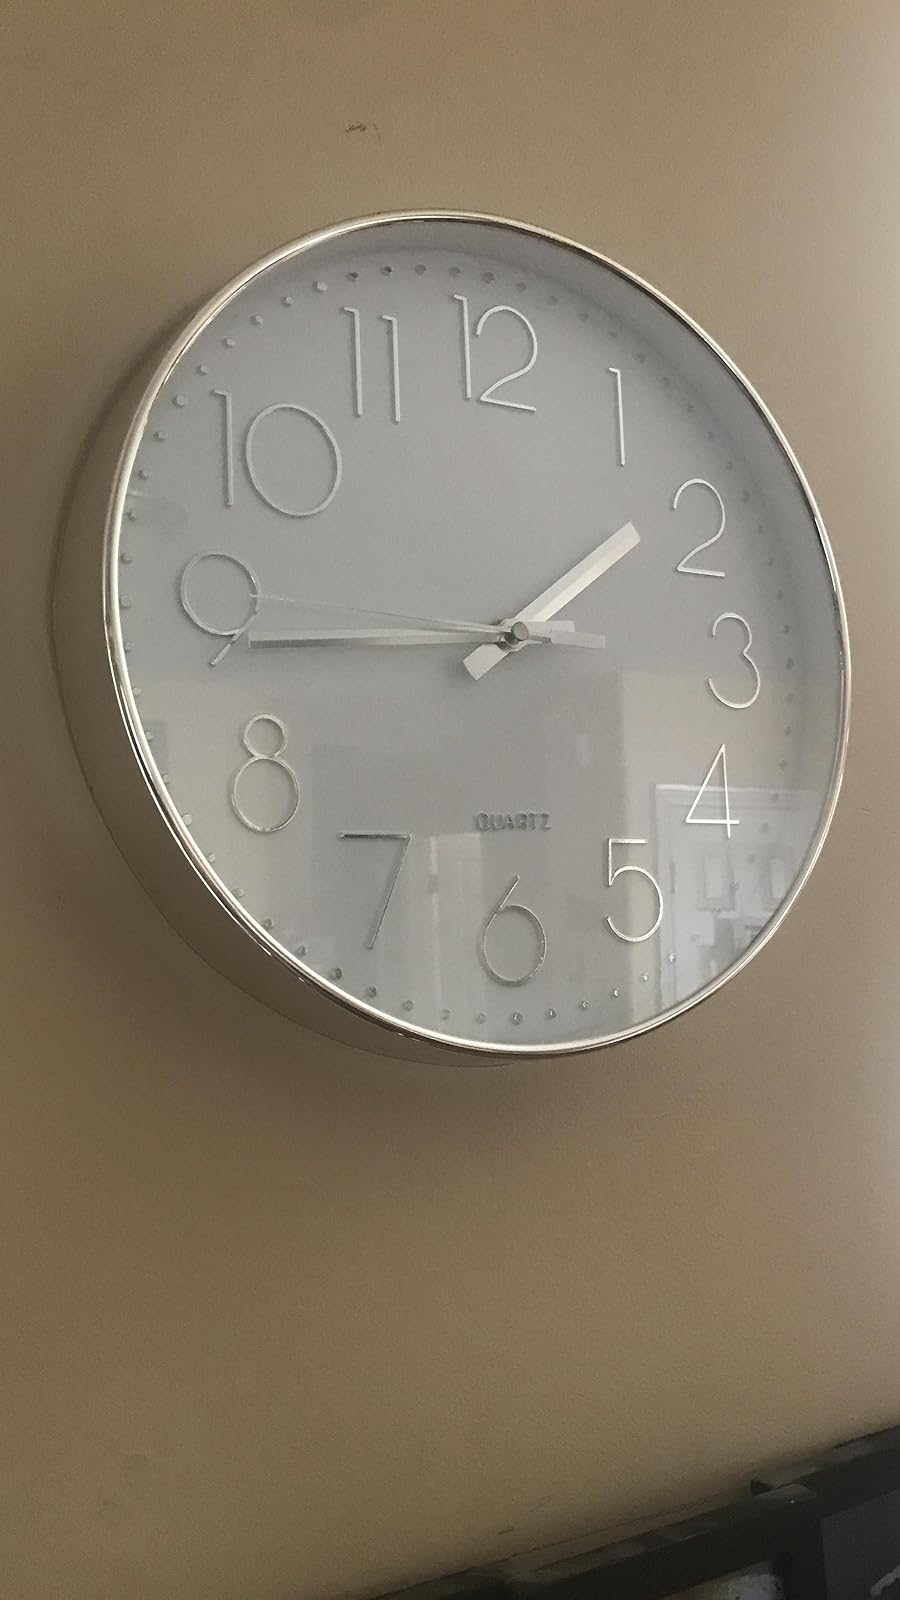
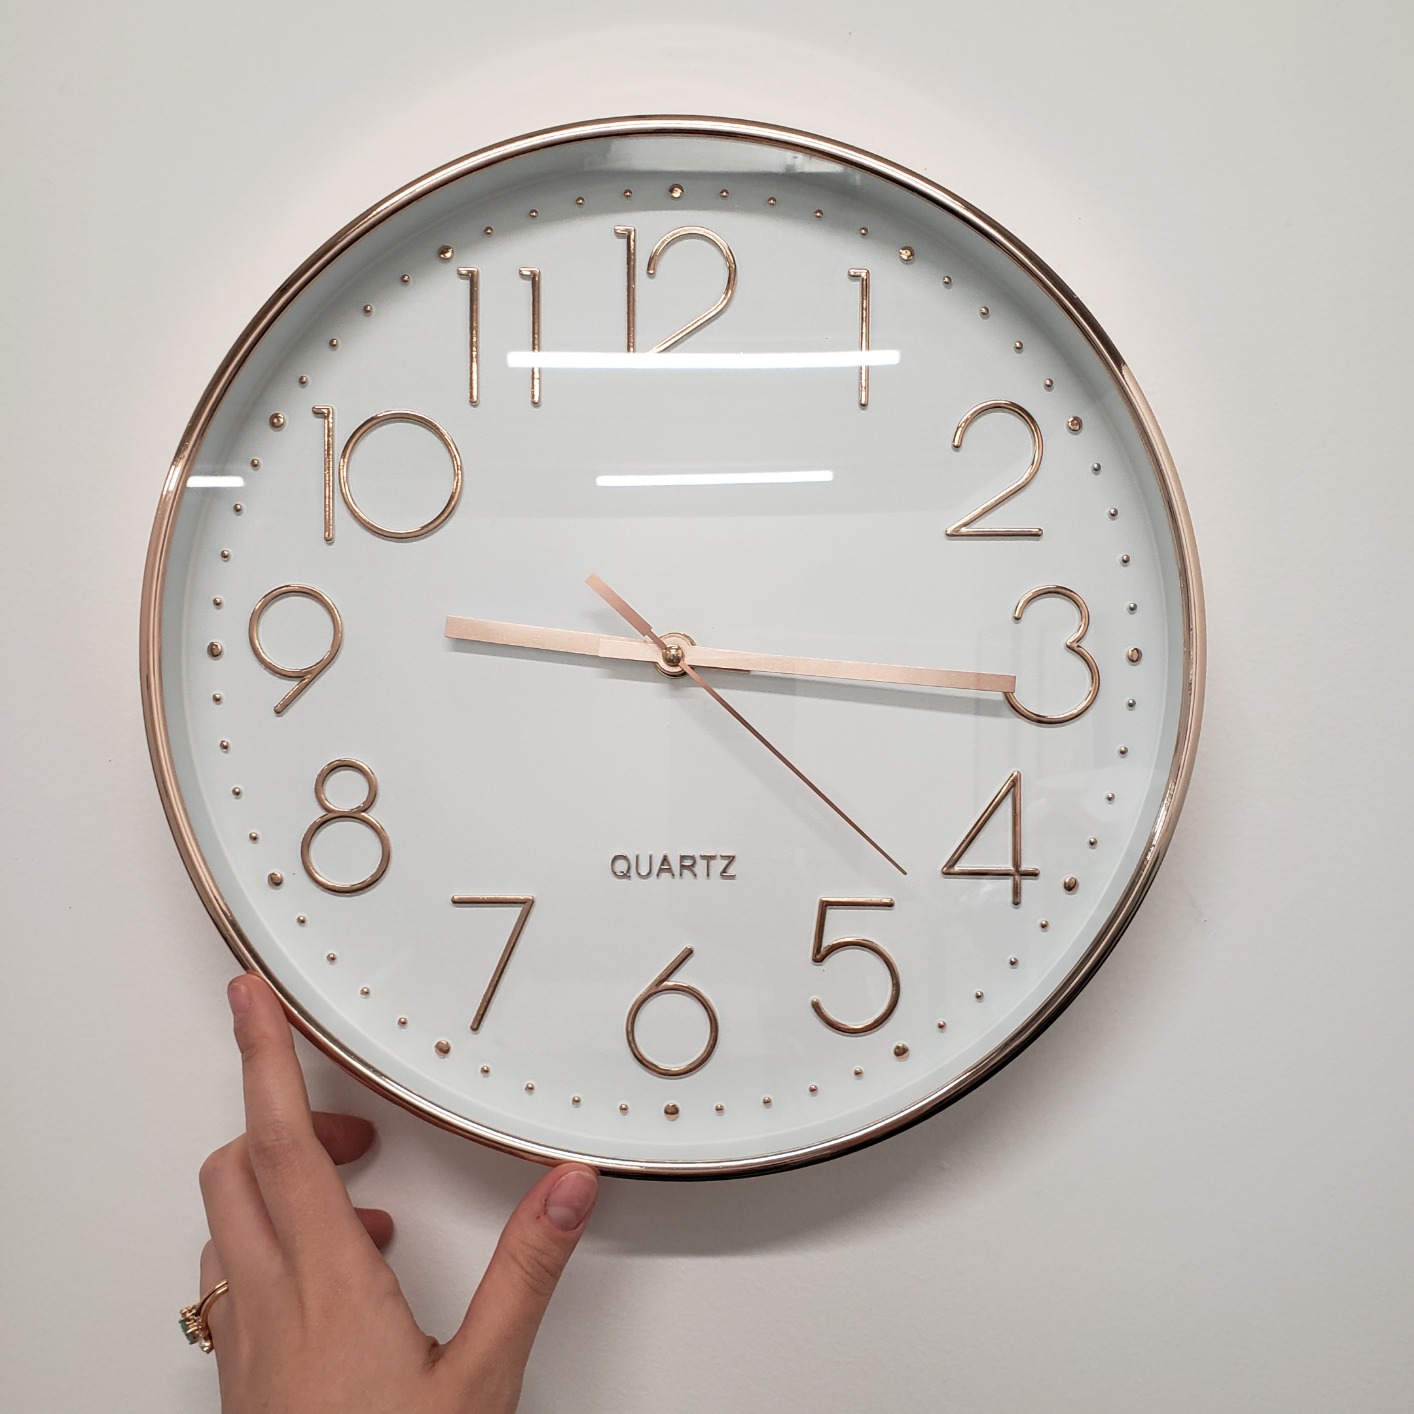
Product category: clock
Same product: no